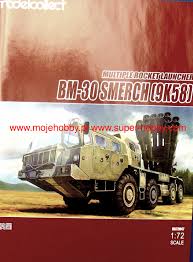
Label: Self Propelled Artillery